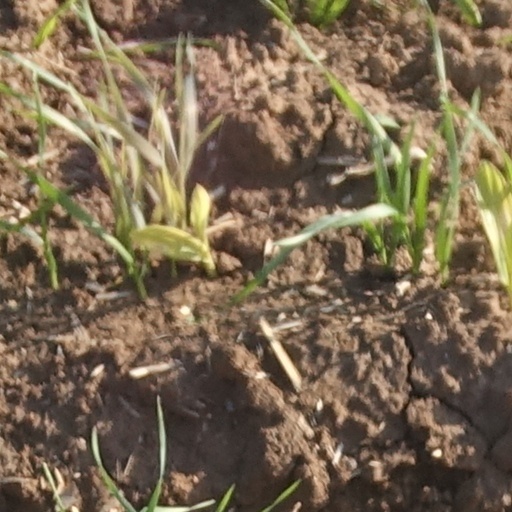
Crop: wheat